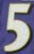
Number: 5